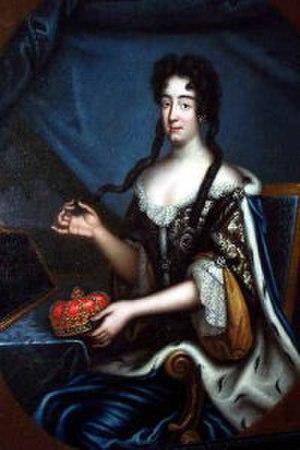
Éléonore Marie Desmier d'Olbreuse est née le 3 janvier 1639 au château d'Olbreuse et morte le 5 février 1722 à Celle. Elle est dame de Harburg, comtesse puis duchesse de Wilhelmsburg, et épouse de Georges-Guillaume de Brunswick-Lunebourg.